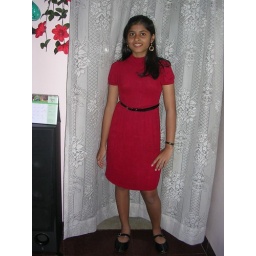
Iona in her red dress